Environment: lab
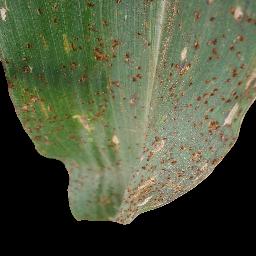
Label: common_rust